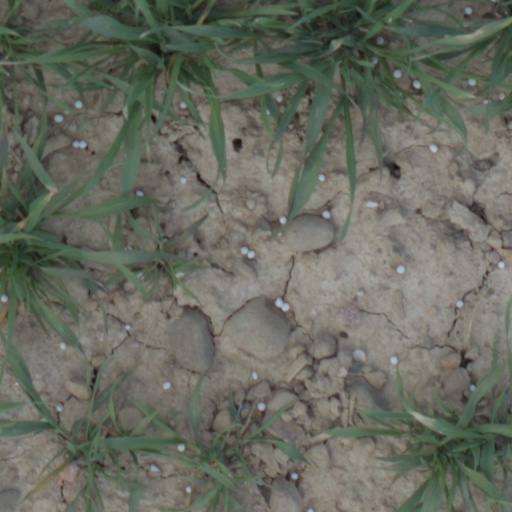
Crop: wheat